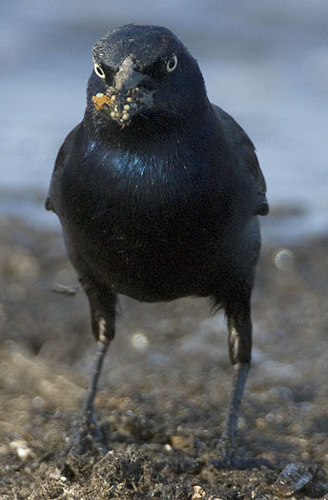
a medium sized bird that has black feathers and a medium sized billthe bird has two white eyerings and skinny black thighs.
this bird has a small, grey pointed bill compared to the size of its body, and is also covers in black feathers all lover it except for its throat which has a bit of bright blue along it.
this bird has a tremendous larsus and the black color on it's back is swell.
this bird is black in color with a black beak, and white eye rings.
a black bird with blue breast, orange cheek patch, black eyes and white eye-rings.
the bird has a white eyering, short black bill and a black back.
the bird has a white eyering and a black breast and back
this large bird has glossy black feathers and black feet.
a large black bird with a silver beak and long legs.
Species: Boat Tailed Grackle